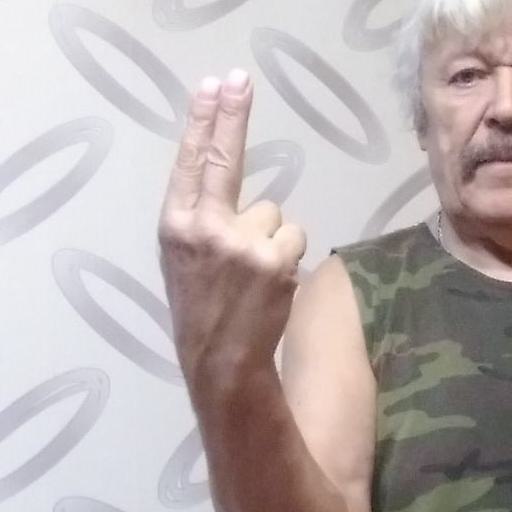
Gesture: two_up_inverted